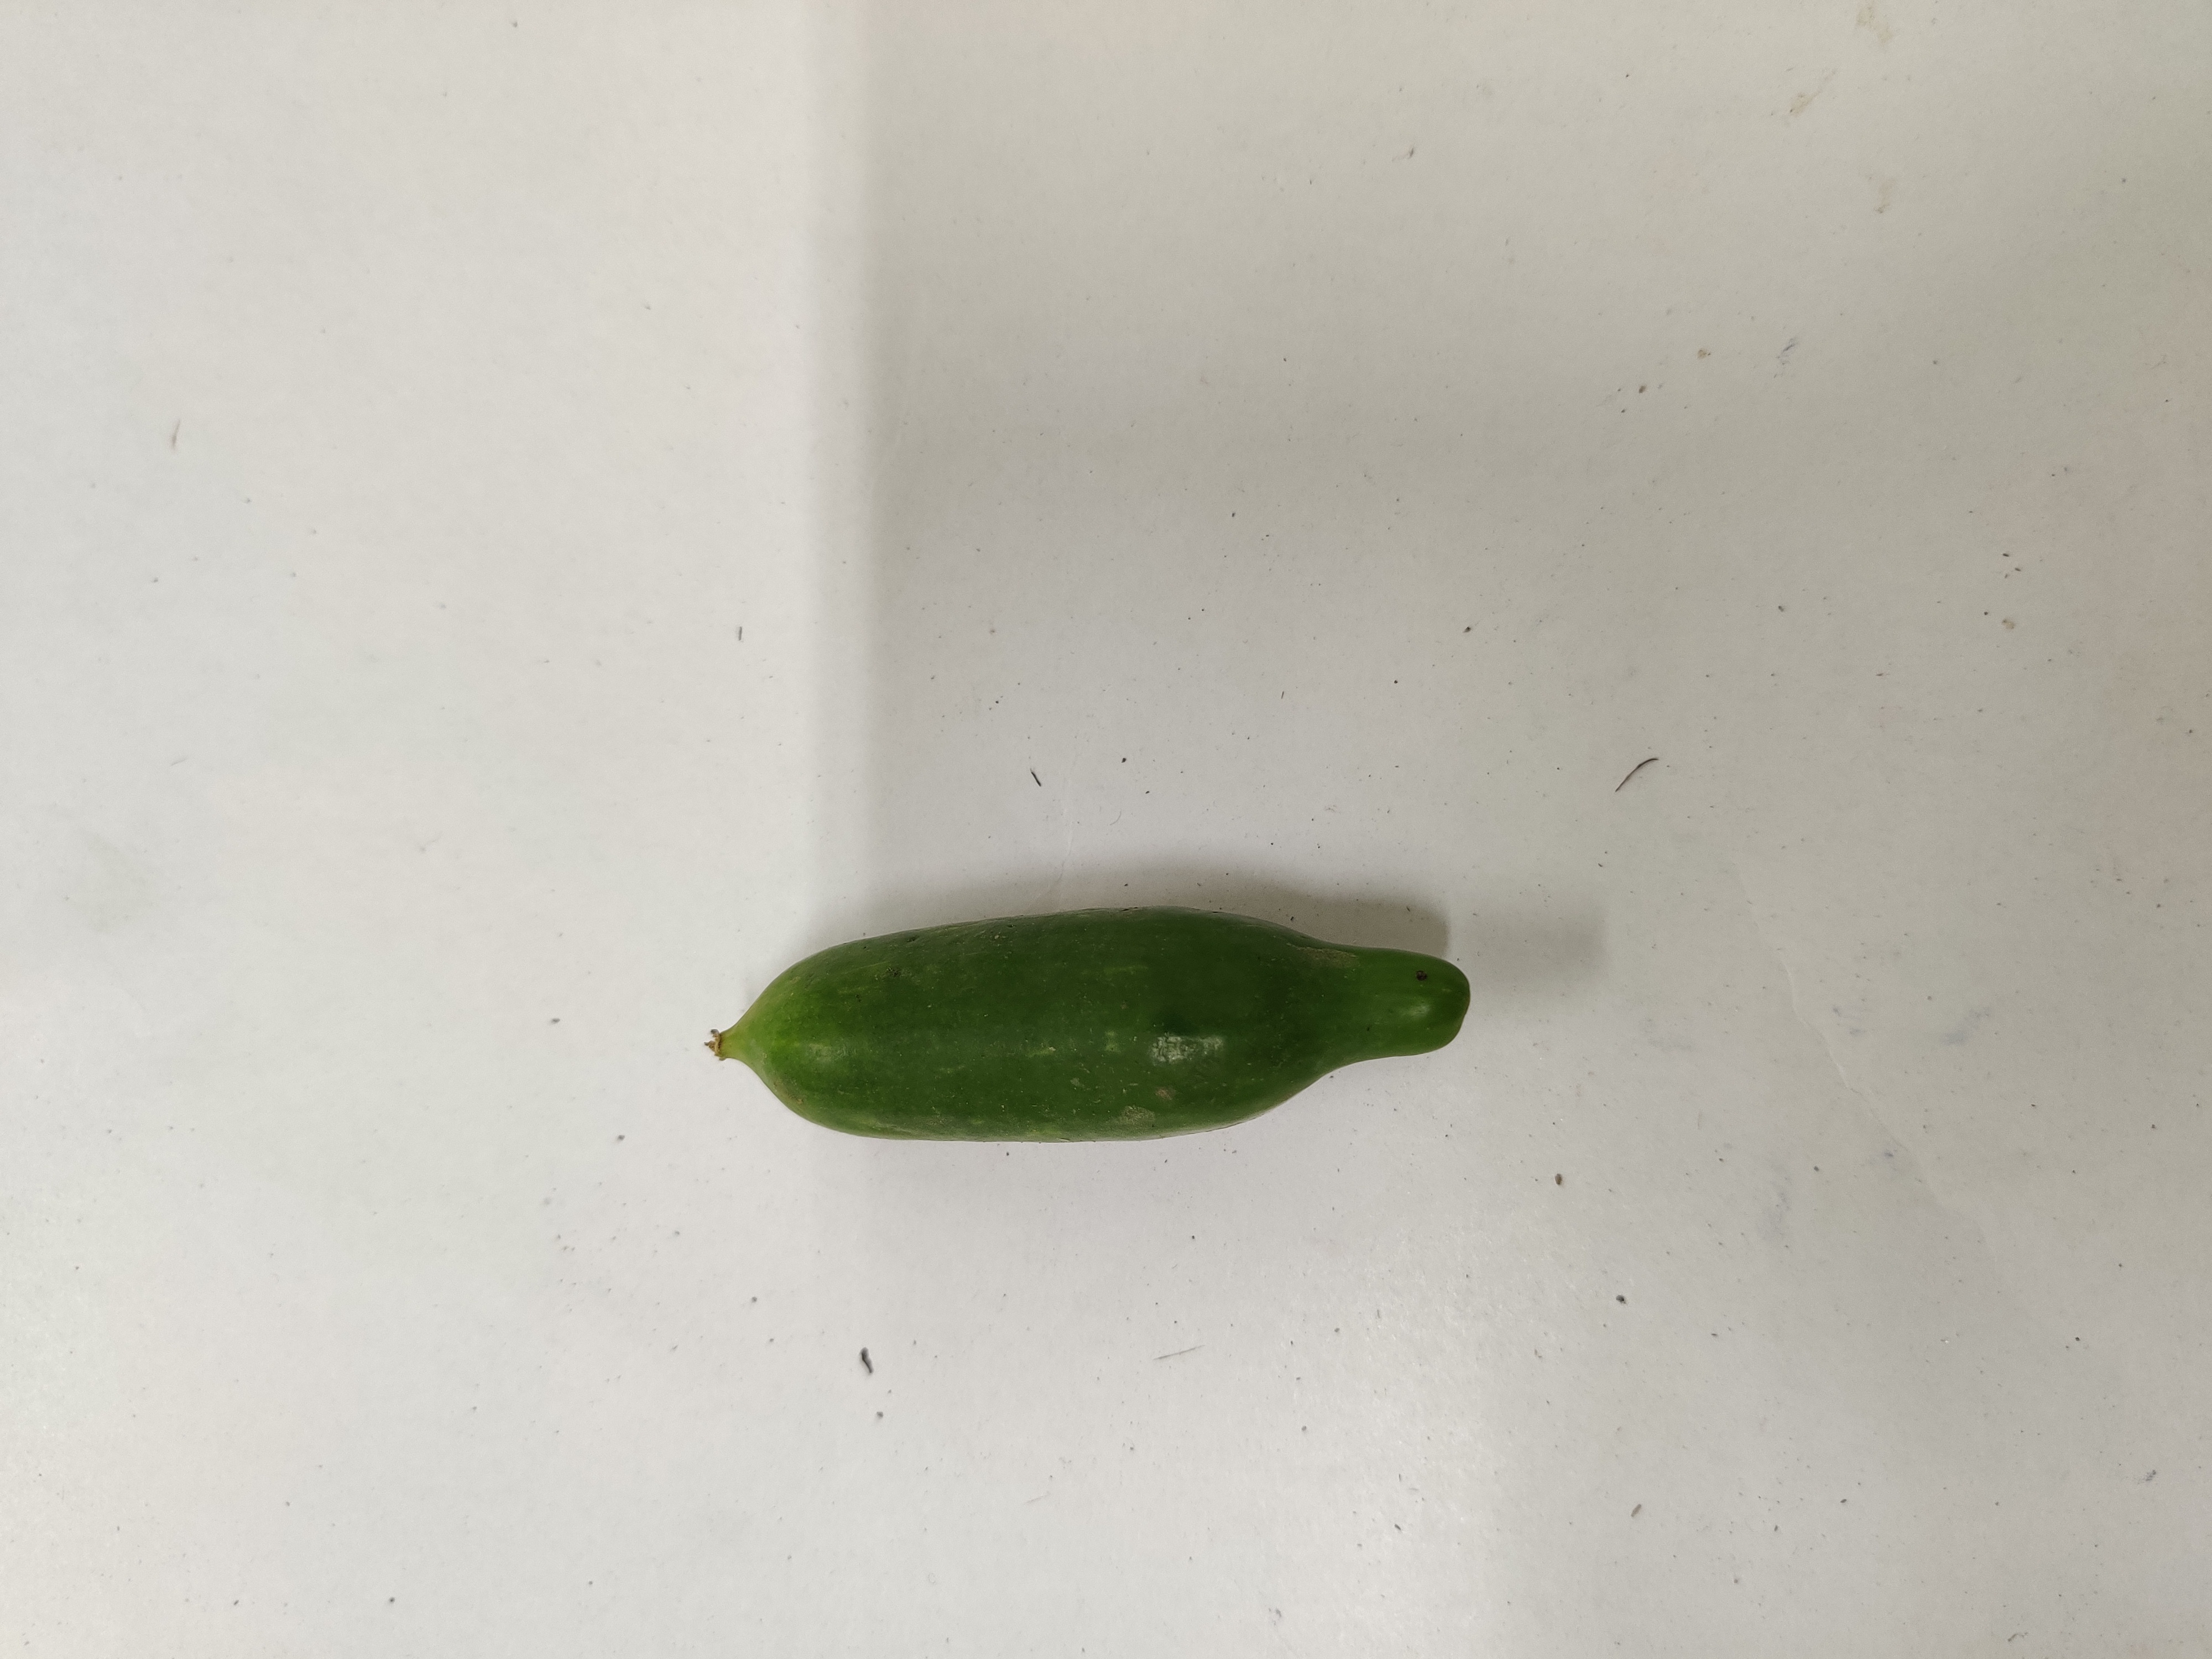
Crop: Ivy Gourd
Condition: Fresh